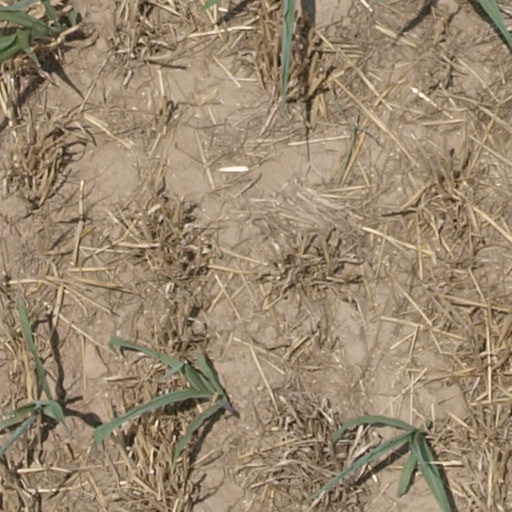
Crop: maize; corn